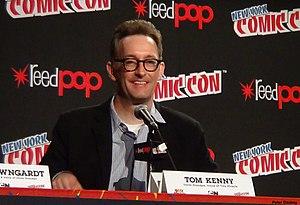
Thomas James "Tom" Kenny, né le 13 juillet 1962 à Syracuse, New York aux États-Unis est un acteur américain, surtout connu pour la voix de Bob l'éponge dans la série du même nom. Il y interprète aussi Patchy le pirate, cette fois en tant qu'acteur mais aussi la voix de Gary l'escargot et le narrateur dont la voix est inspirée de Jacques-Yves Cousteau. Il est aussi le narrateur de la série de Cartoon Network : Les Supers Nanas. Outre des voix dans des dessins animés, Tom Kenny a fait partie du casting de l'émission télévisée de la Fox Broadcasting Company : The Edge et du programme de scène comique de Home Box Office, Mr. Show où il a travaillé avec Jill Talley avec qui il s'est marié. Il fait régulièrement la voix du Roi de Glace dans la série animée Adventure Time et des personnages secondaires dans Scooby-Doo : Mystères associés. Depuis 2007, il présente une émission sur la chaine Turner Classic Movies dans laquelle il encourage les jeunes enfants à voir des films en noir et blanc.
Bob l'éponge est une série télévisée d'animation comique américaine, créée par l'animateur et ex-biologiste Stephen Hillenburg, diffusée depuis le 1ᵉʳ mai 1999 sur Nickelodeon.